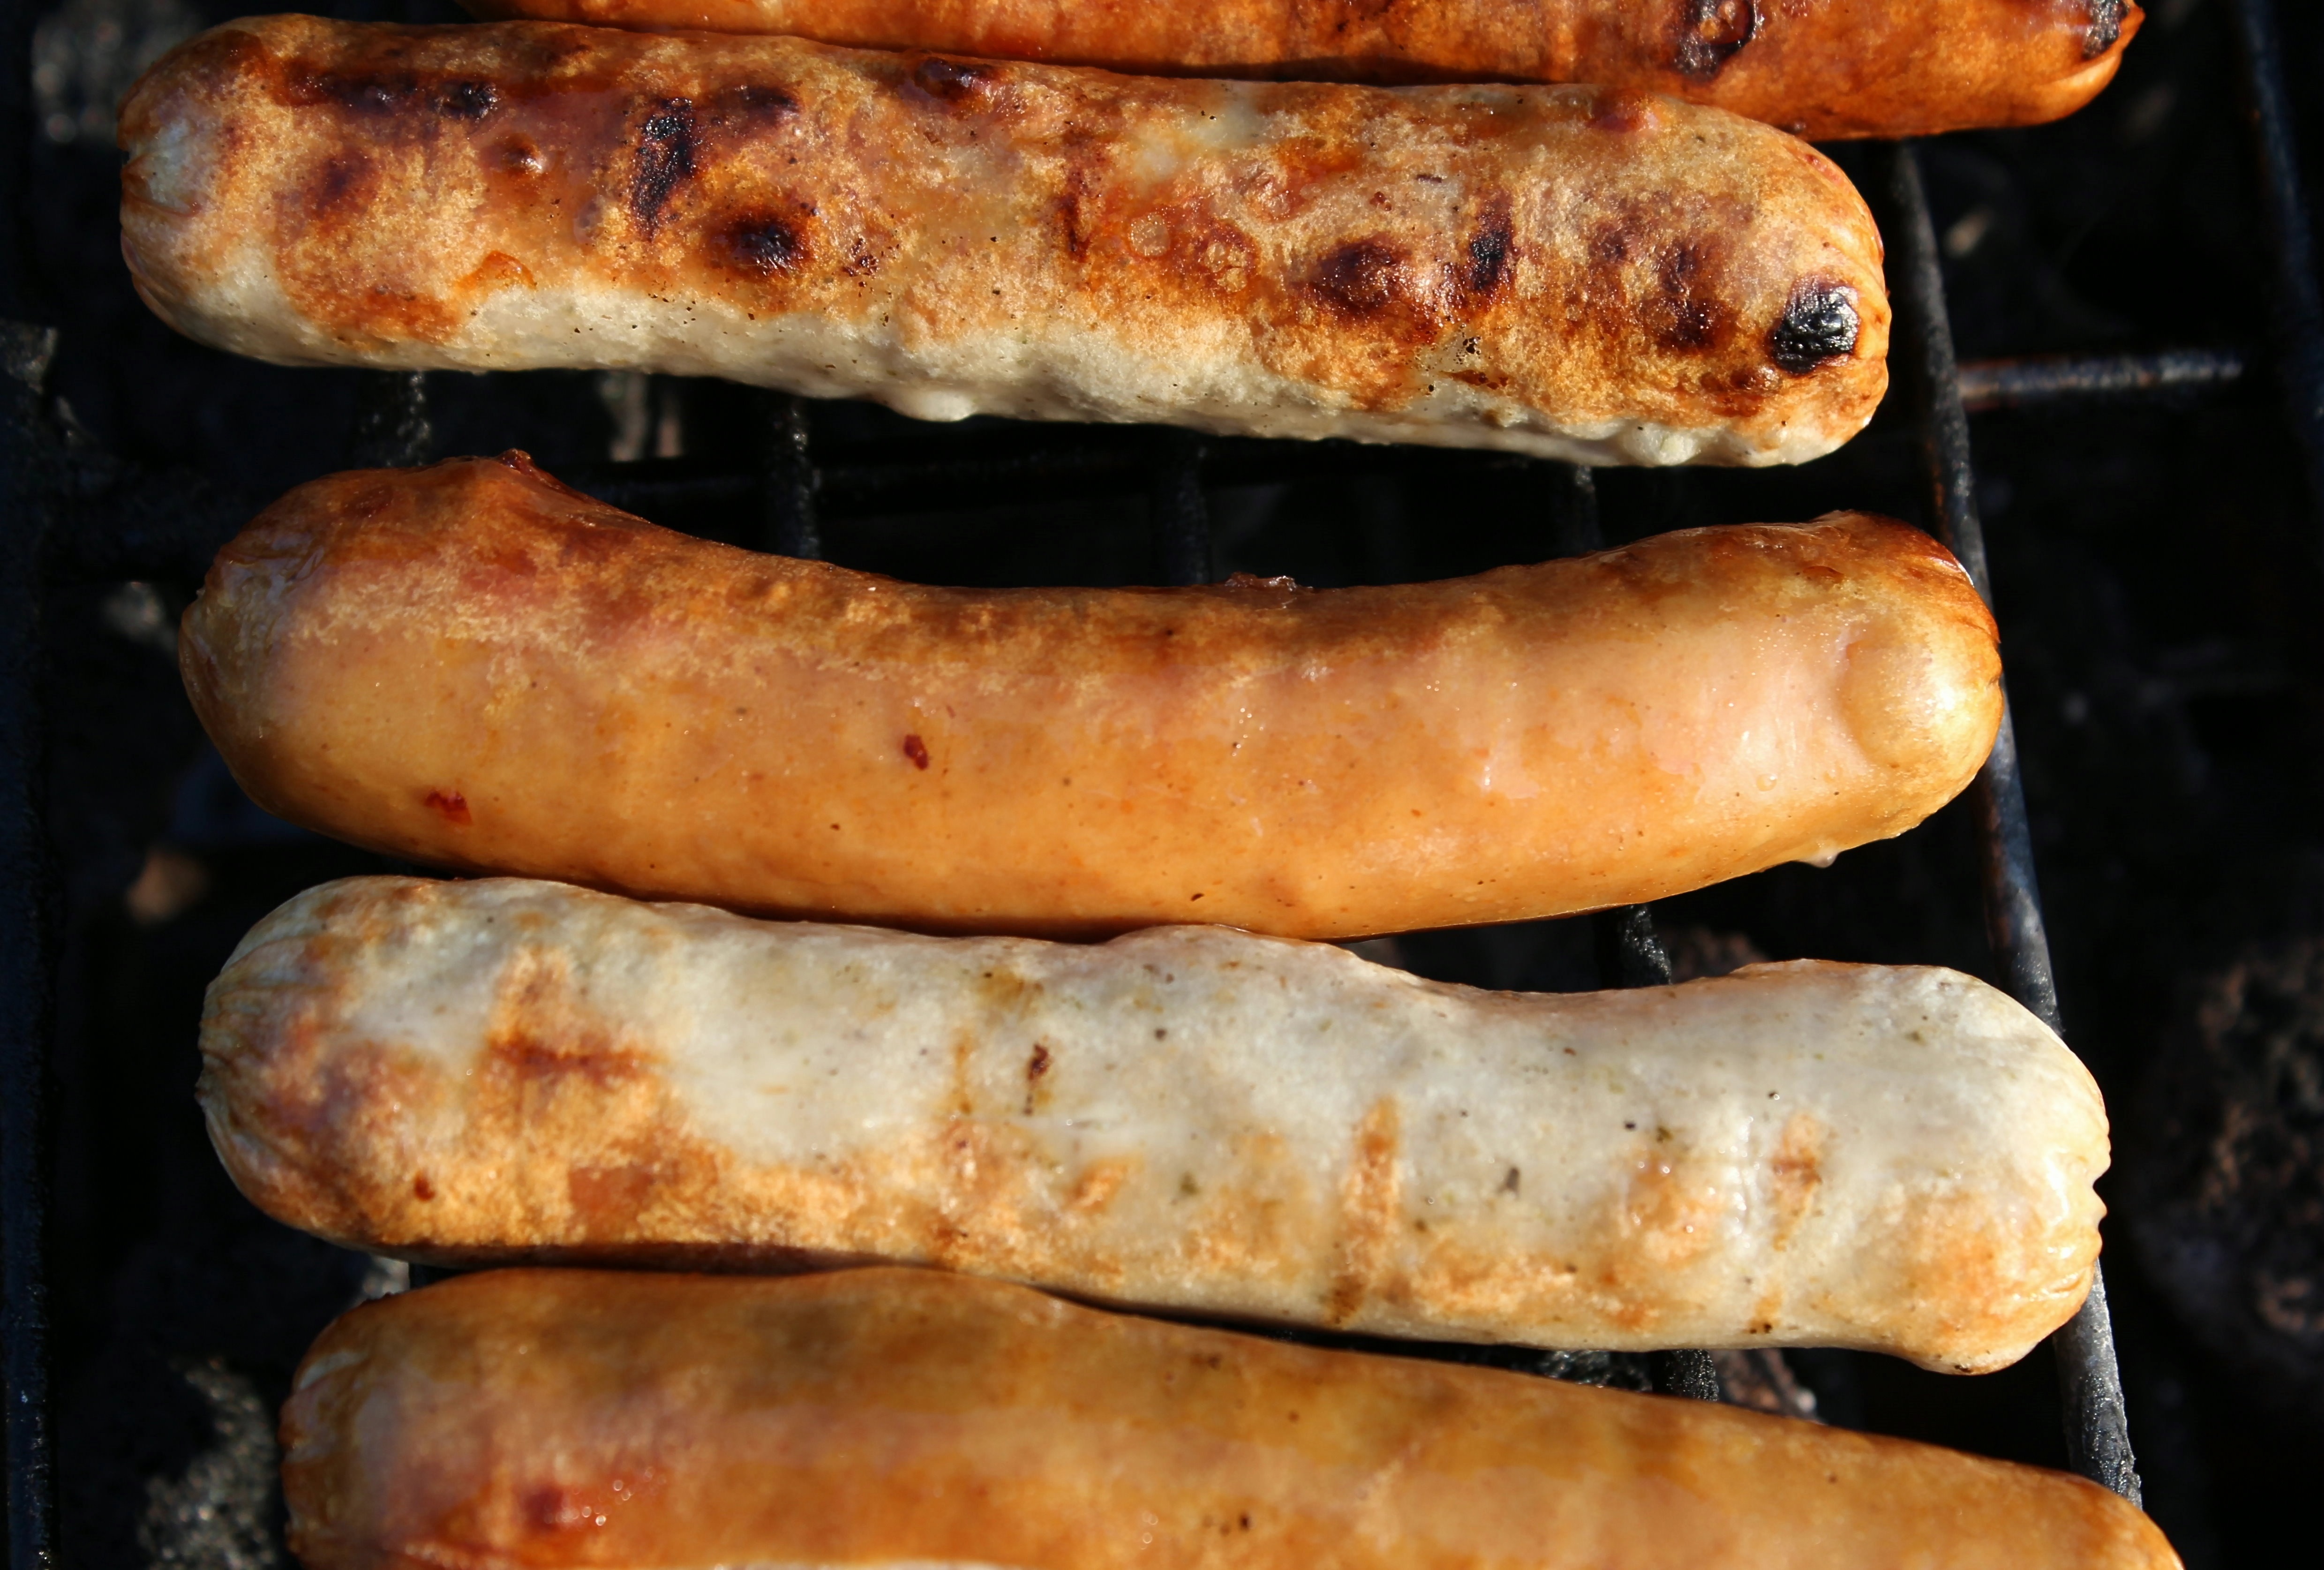
dish, food, cooking, snack, eat, meat, barbecue, cuisine, sausage, fry, bratwurst, grill sausage, sizzle, animal source foods, kielbasa, weisswurst, breakfast sausage, boudin, italian sausage, boerewors, longaniza